List of accidents and incidents involving military aircraft (1980–1989)

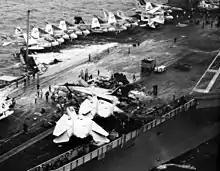
View of the flight deck of USS "Nimitz" after the crash of the EA-6B.

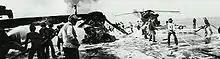
Crewmen fighting a fire after the crash of a "Sea Stallion" helicopter on in 1981.

Two T-38 Talon Air Force trainer jets collide over south-east Franklin County, Alabama, during a training mission, killing 3 out of the 4 airmen aboard. The collision creates an explosion "louder than thunder" that can be heard from miles away. Captain Jefferson K. Dubel is the sole survivor, having ejected out of his aircraft after the collision. The wreckage is strewn across 2 square miles of land around Franklin County Road 79.: